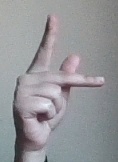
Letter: dha